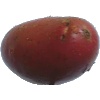
Label: Potato Red Washed 1